Vaulruz

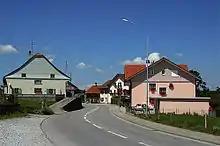
Eastern entrance into the village

Vaulruz has an area, , of . Of this area, or 64.0% is used for agricultural purposes, while or 26.1% is forested. Of the rest of the land, or 8.9% is settled (buildings or roads), or 0.4% is either rivers or lakes.